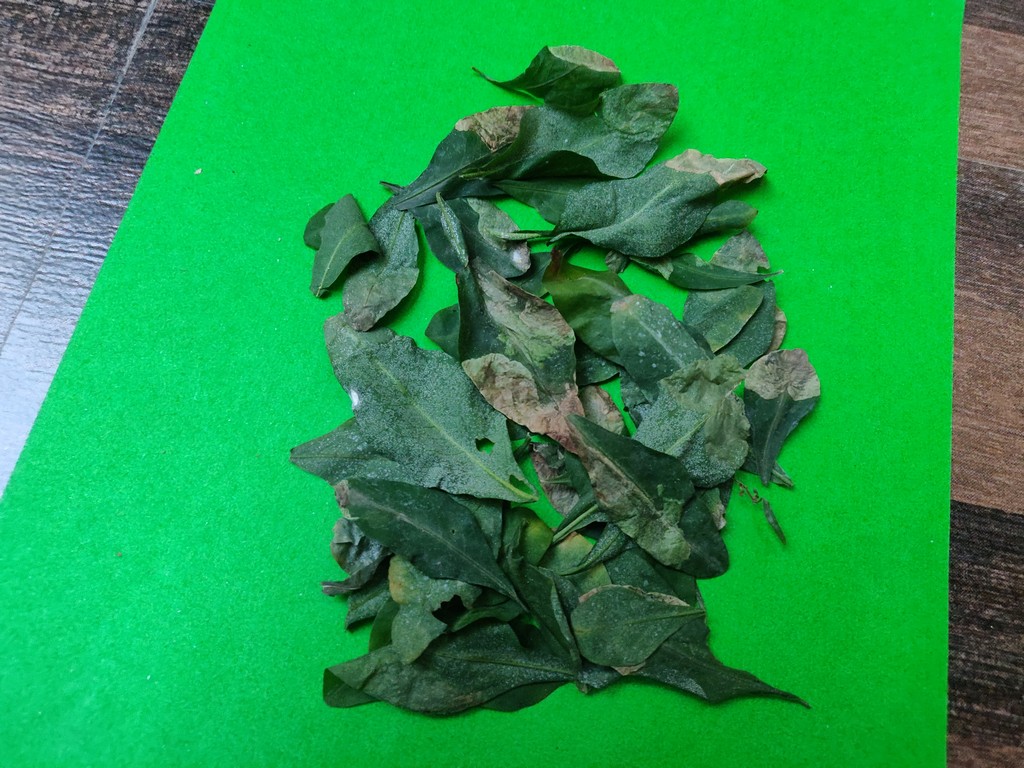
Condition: Unhealthy
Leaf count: multiple
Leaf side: unknown